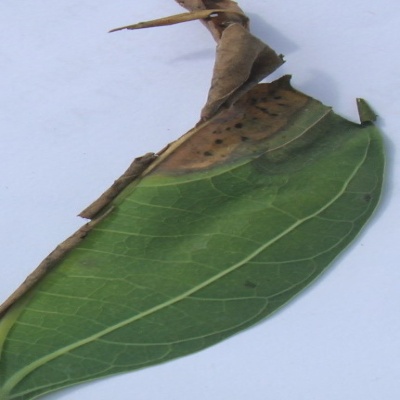
Crop: Cassava
Condition: bacterial blight